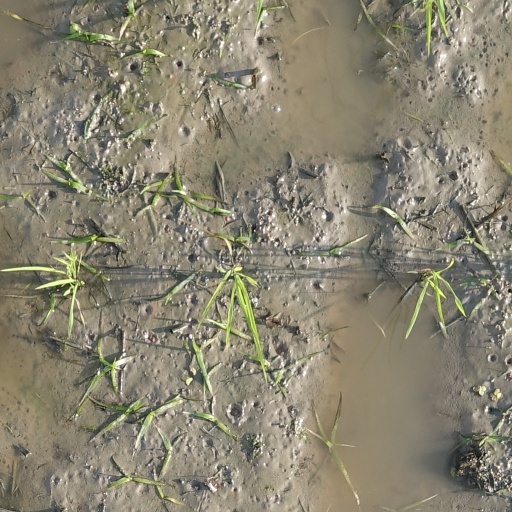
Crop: rice